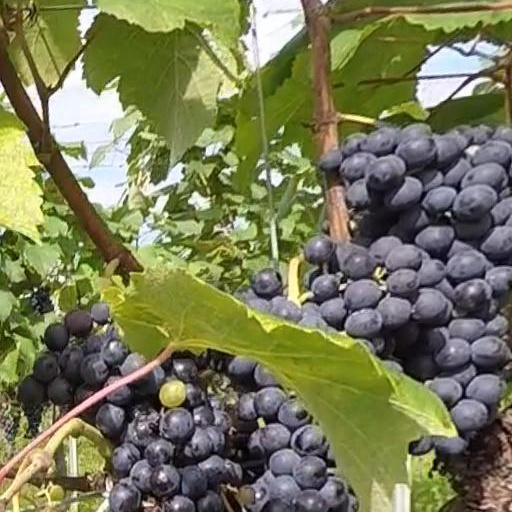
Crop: grape